Athiradi Padai

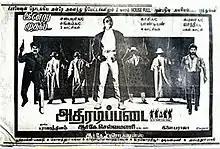
Poster

Athiradi Padai in Tamil / Samaram in Telugu is a 1994 Indian bilingual action film directed by R. K. Selvamani. The film stars Rahman, Suman, and Roja whilst Lakshmi, Vijayakumar and Silk Smitha play supporting roles. It was released on 10 February 1994.